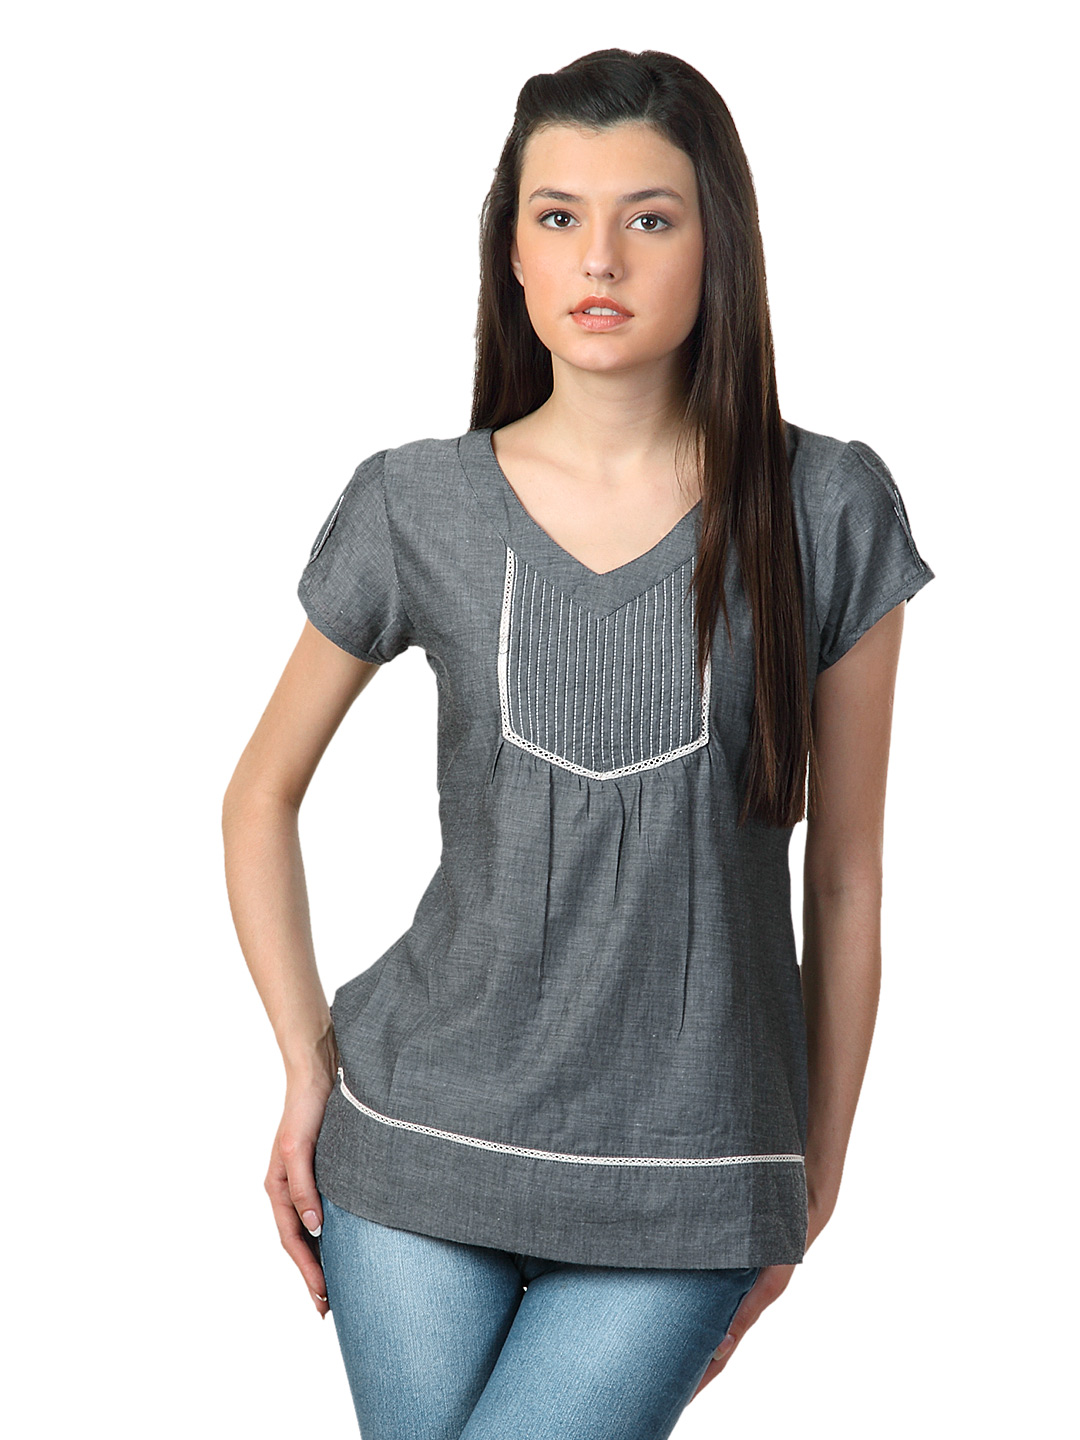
Sepia Women Grey Top
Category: Apparel / Topwear / Tops
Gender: Women
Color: Grey
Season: Summer 2012
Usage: Casual